Sukhoi Su-17

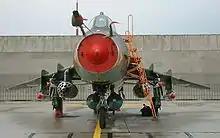
Polish Su-22M4 in the markings of 7th Tactical Sqn.

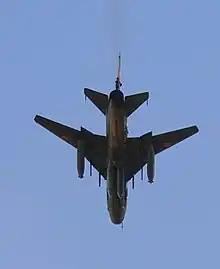
Polish Su-22M4 in flight

Fitter-C was the initial production version, with a dorsal spine similar to that of the Su-7U (carrying wiring and equipment). It was powered by the same Lyulka AL-7F-1 engine as the Su-7. It was manufactured between 1969 and 1973, with a total of 224 built.